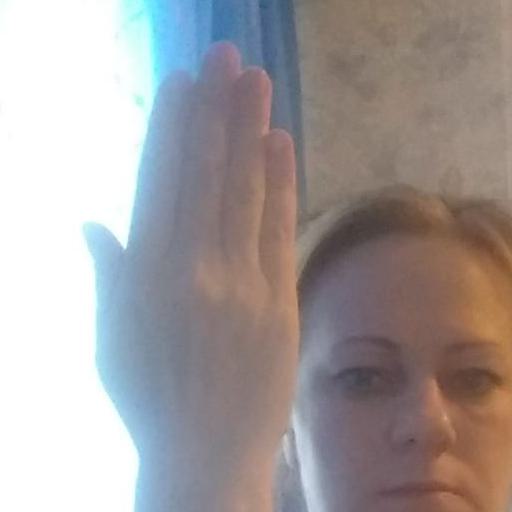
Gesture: stop_inverted